Bubba Wallace

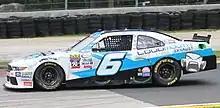
Wallace's No. 6 at Road America in 2016

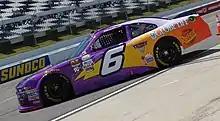
Wallace's No. 6 at Pocono in 2017; it was the last race for the car before it had to be closed down due to lack of sponsorship.

Following the 2014 season, it was expected that Wallace would move up to the Xfinity Series with Joe Gibbs Racing in a full-time ride, with the owner Joe Gibbs claiming they would have "a big program" for the young driver. After the team struggled to find sponsorship for more than 15 races, on December 8, 2014, Wallace announced he had been granted his request to leave JGR and seek other opportunities. Later, it was reported he had signed a deal to compete in the Xfinity Series for Roush Fenway Racing for 2015 with Chad Norris as his crew chief. On December 18, 2014, RFR officially announced that they had signed Wallace to compete full-time in the No. 6 Ford Mustang in 2015, with sponsors and crew members to be announced at a later date. On January 28, 2015, at NASCAR Media Day, it was announced that Wallace would drive the No. 6 Ford EcoBoost Mustang. Wallace started the season with a 12th-place finish at Daytona and earned 14 top-tens to finish 7th in the final point standings. He was beaten by Daniel Suárez for Rookie of the Year by a single top-ten finish.